United Nations Security Council Resolution 585

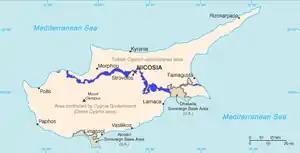
UNFICYP buffer zone

United Nations Security Council resolution 585, adopted unanimously on 13 June 1986, noted a report of the secretary-general that, due to the existing circumstances, the presence of the United Nations Peacekeeping Force in Cyprus (UNFICYP) would continue to be essential for a peaceful settlement. The council expressed its desire for all parties to support the ten-point agreement for the resumption of intercommunal talks, and asked the secretary-general to report back again before 30 November 1986, to follow the implementation of the resolution.